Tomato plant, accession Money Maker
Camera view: horizontal (90 deg, fisheye); turntable rotation: 270 degrees
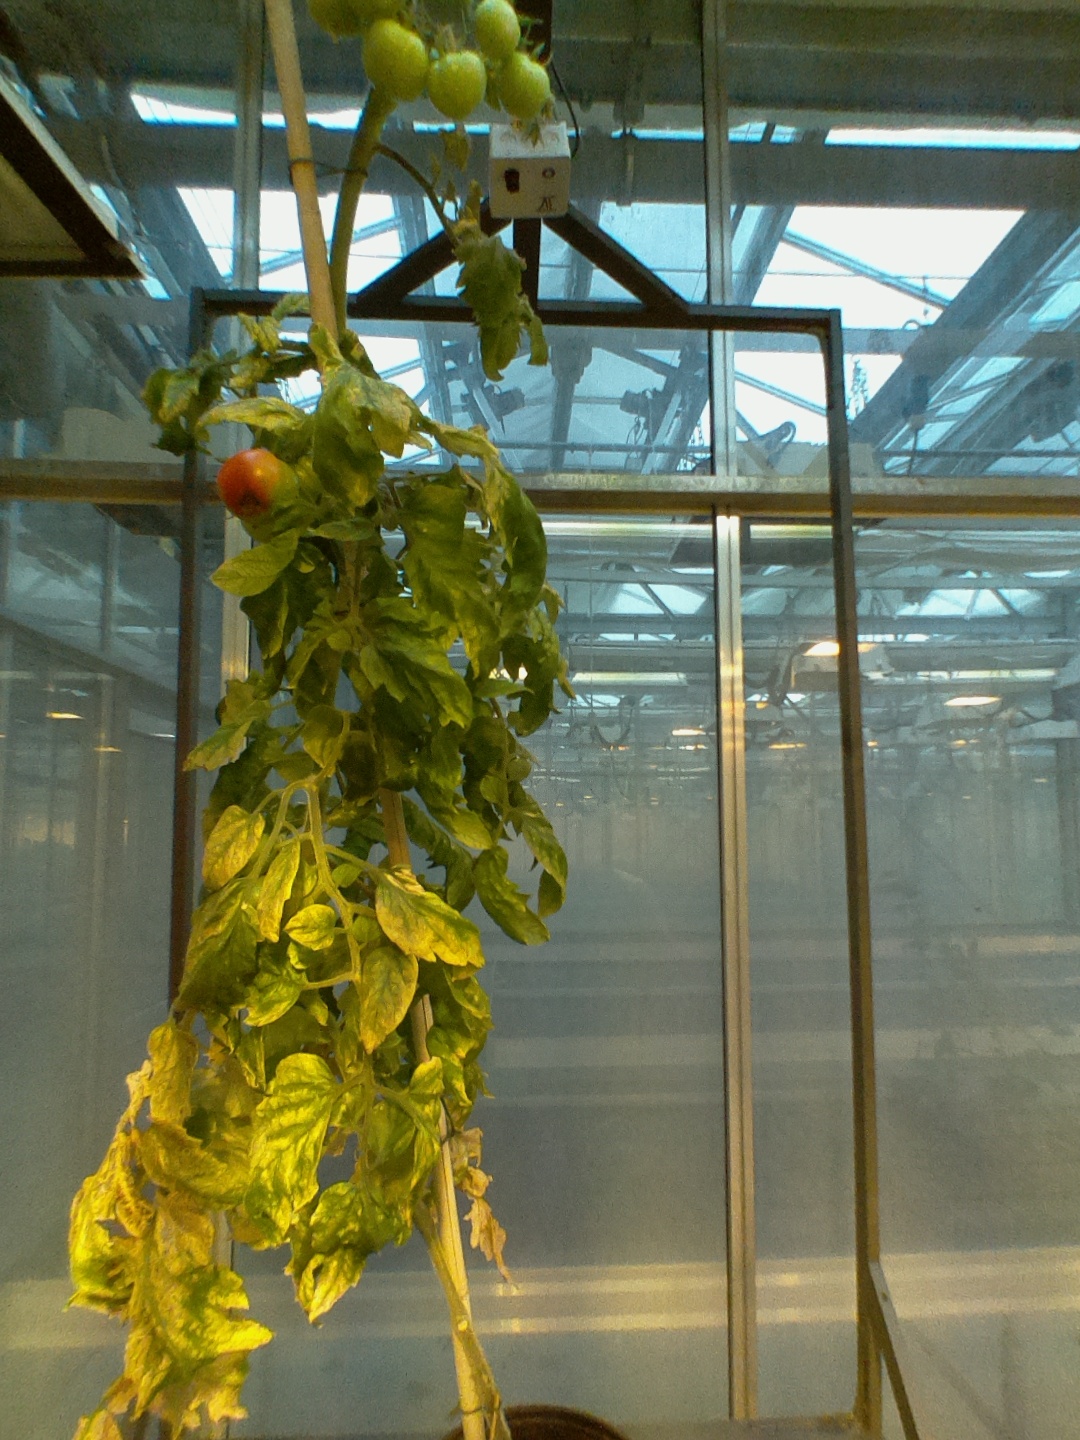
BBCH growth stage 80: fruits start showing typical ripe color (orange -> red)